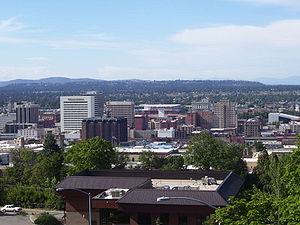
Clint Eastwood [klɪnt istwʊd], né le 31 mai 1930 à San Francisco, est un acteur, réalisateur, compositeur et producteur de cinéma américain.